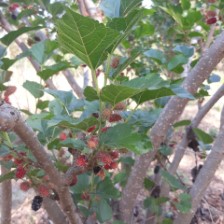
Variety: ChiangMai60